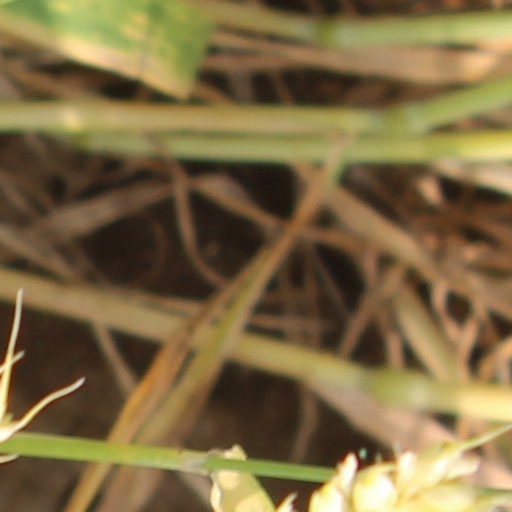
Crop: wheat